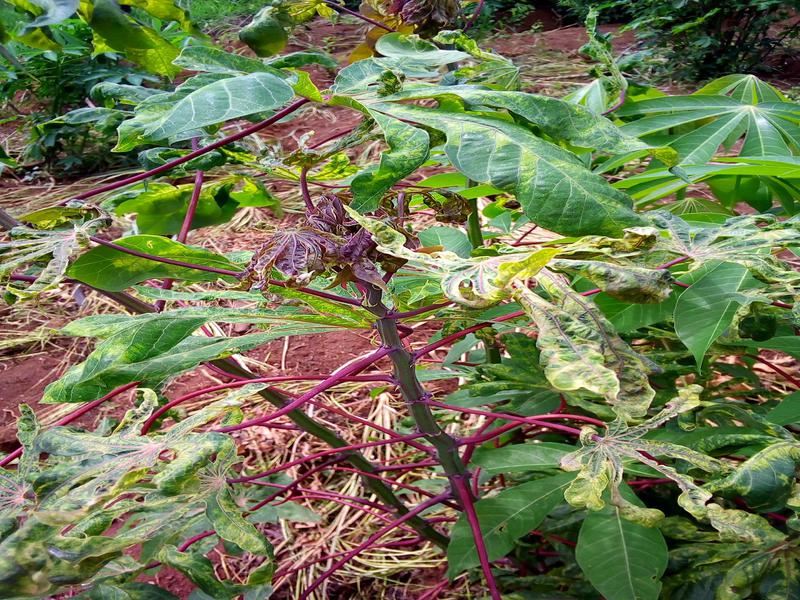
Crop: cassava
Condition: mosaic_disease